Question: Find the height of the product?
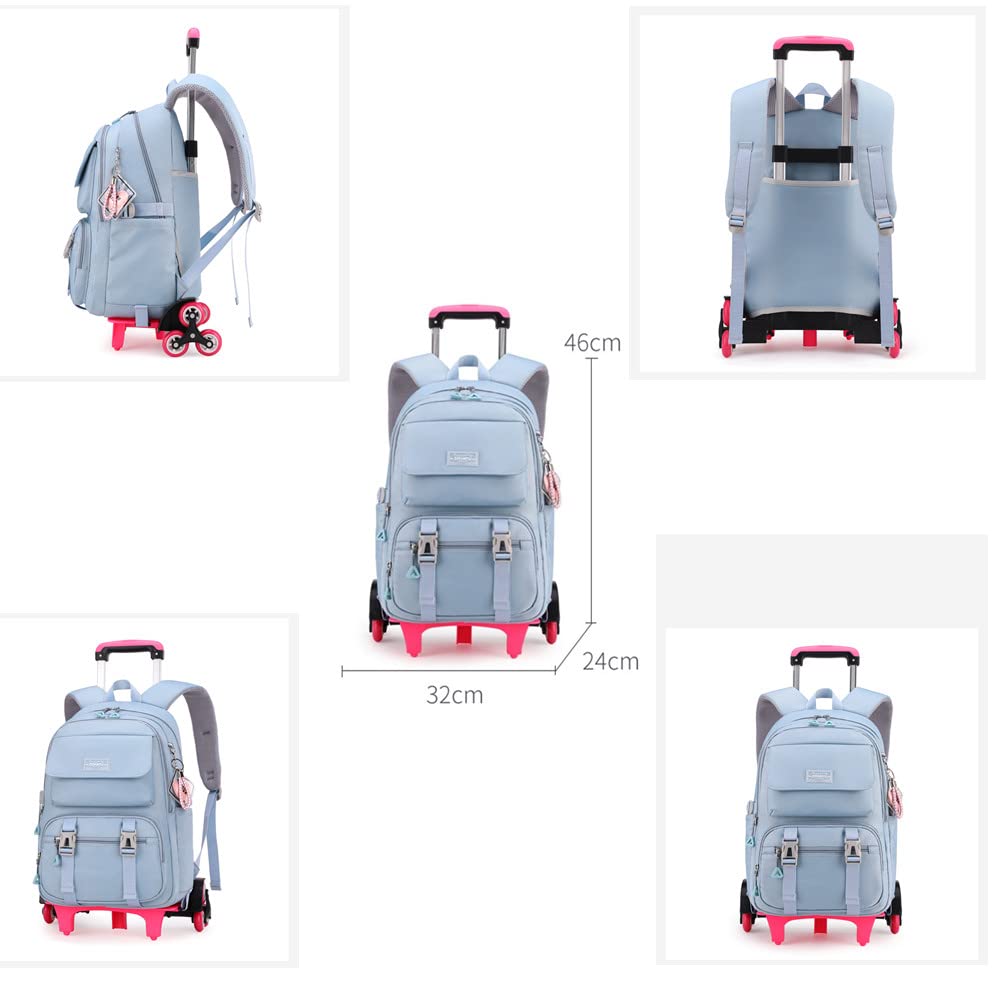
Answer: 46.0 centimetre